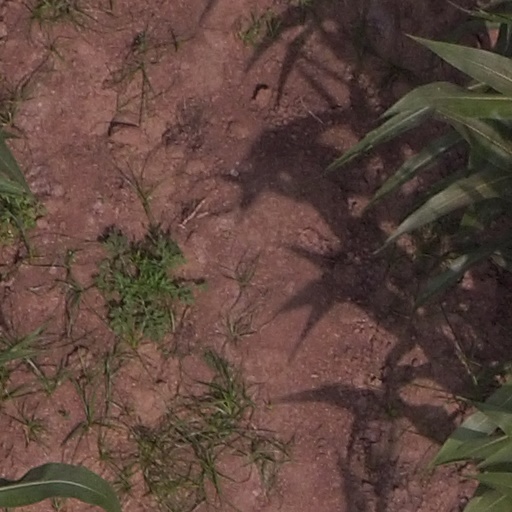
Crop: maize; corn